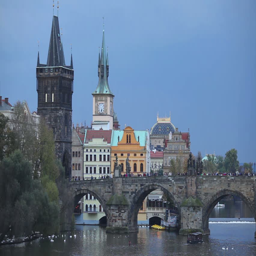
the tower in the evening